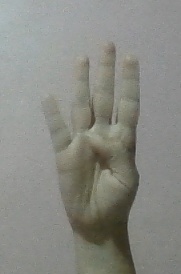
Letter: kaaf